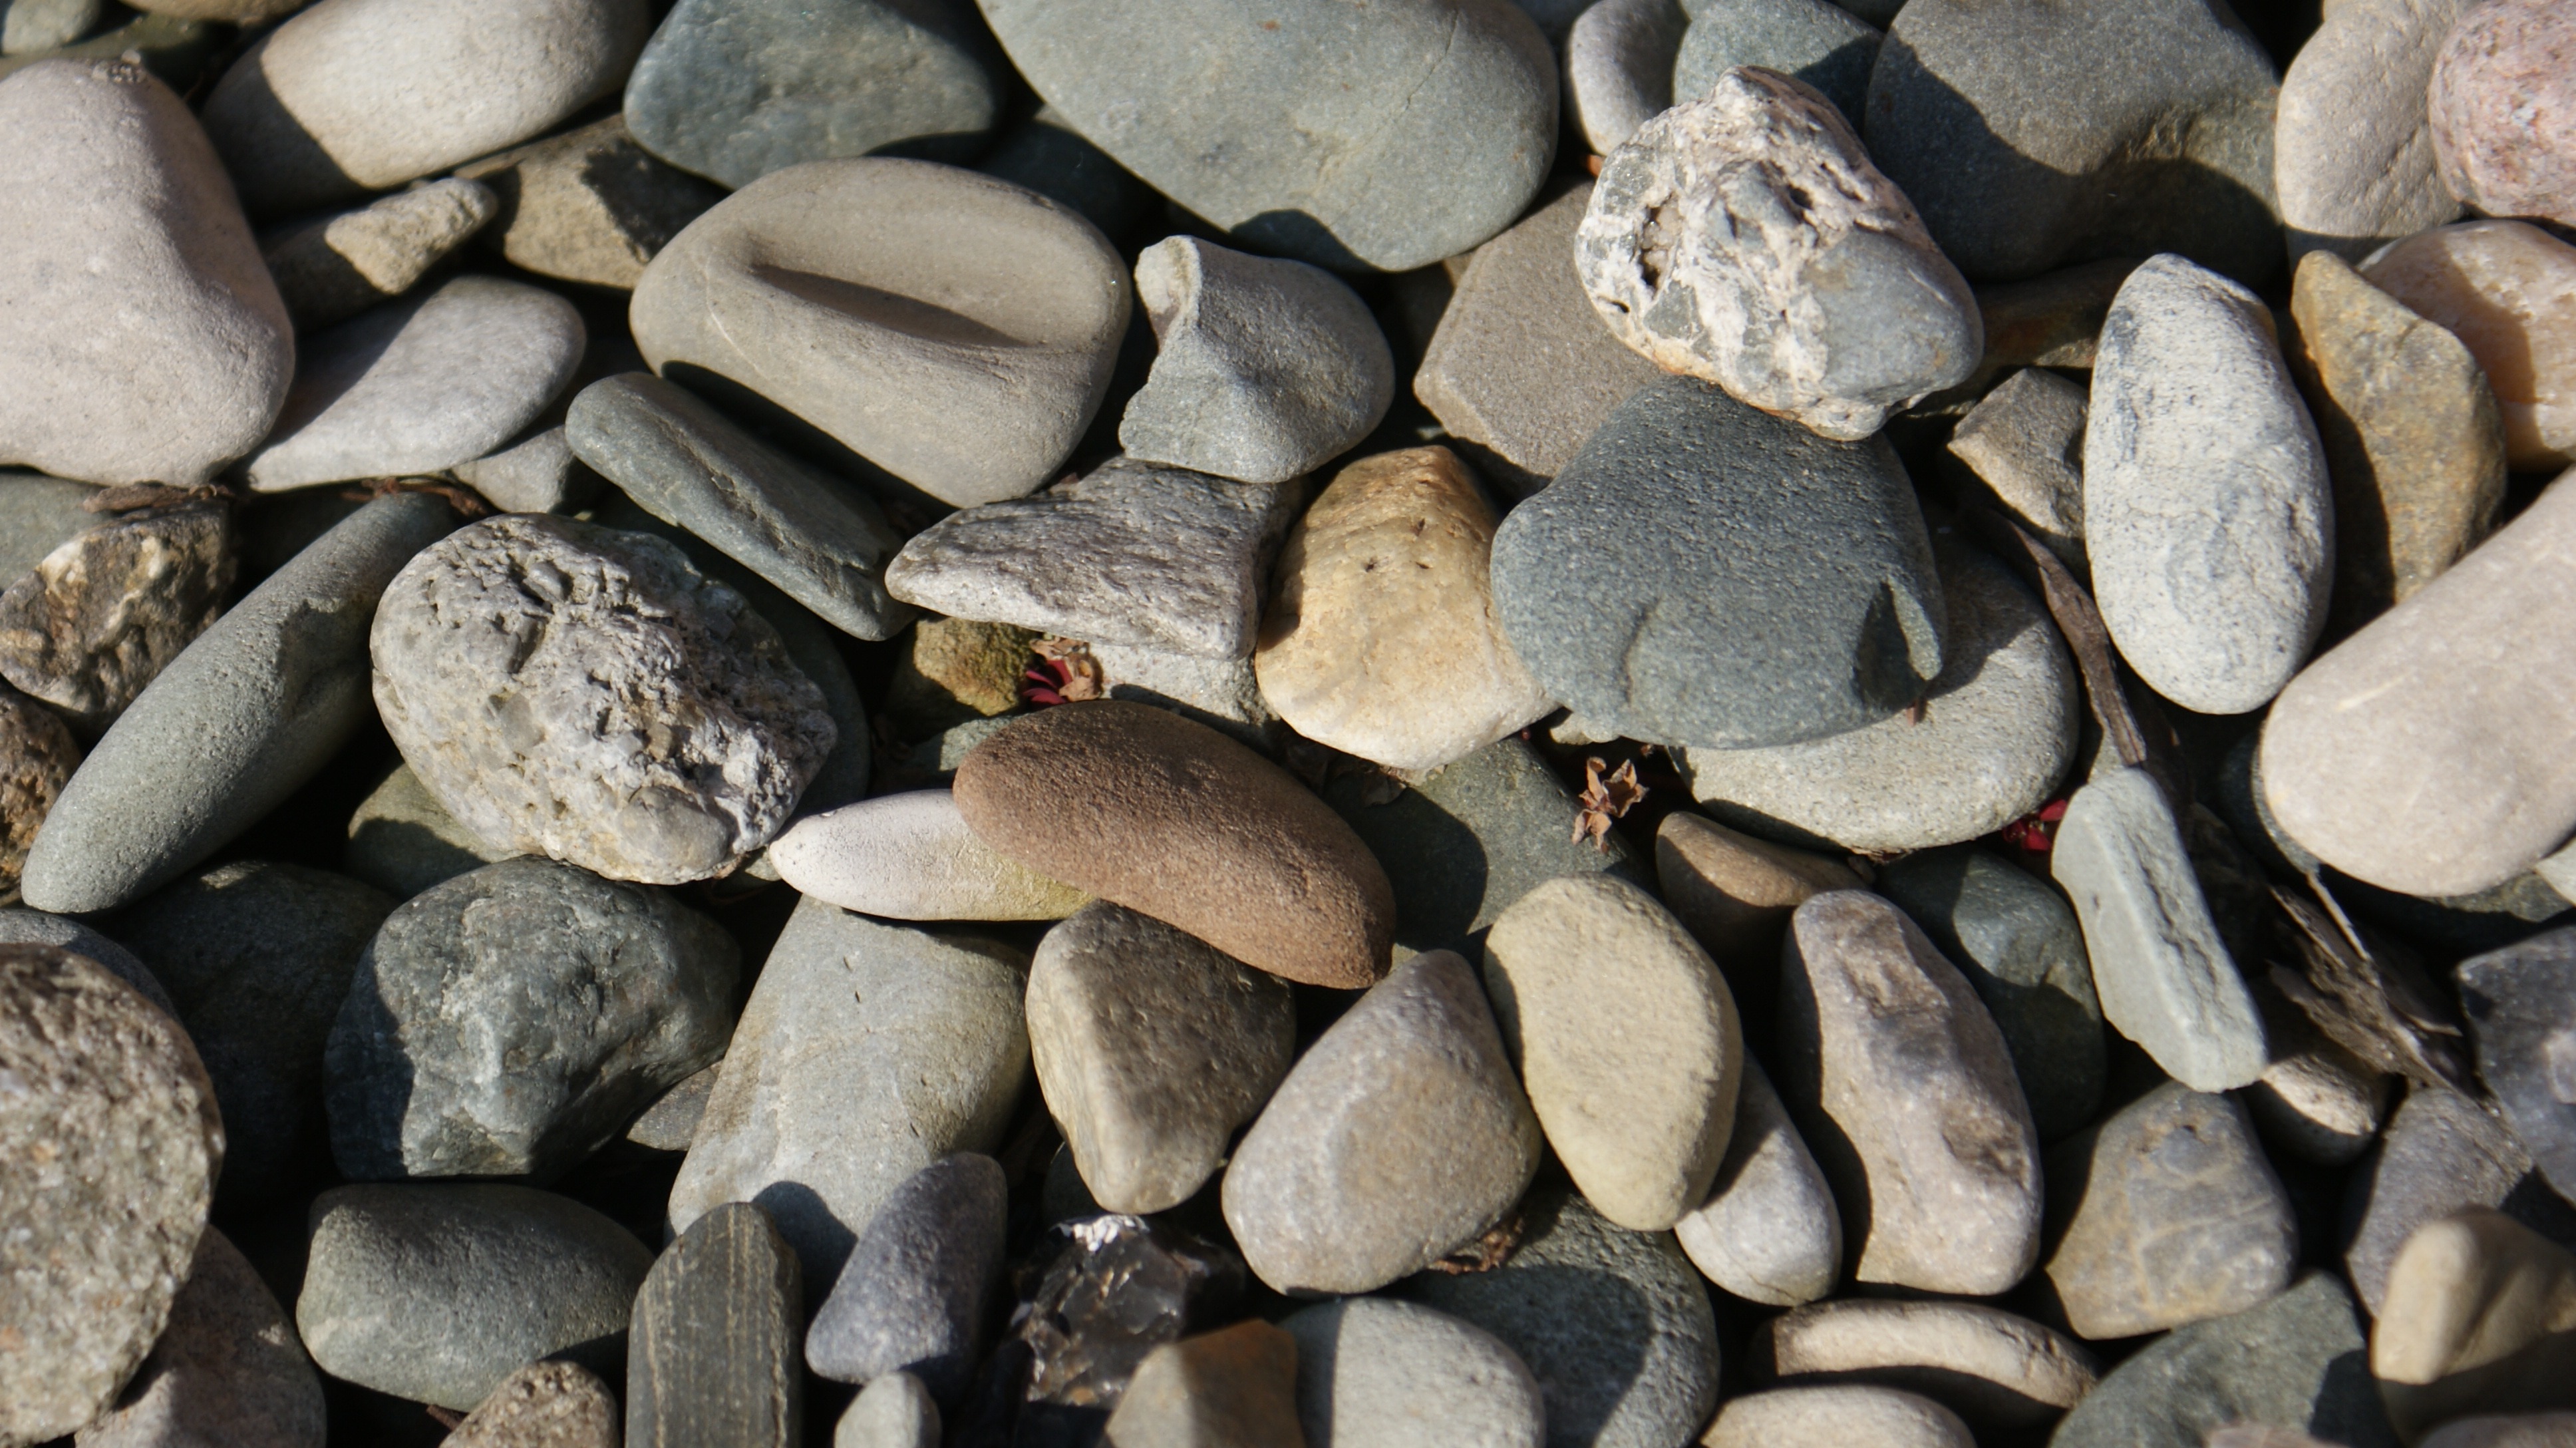
rock, wood, stone, pebble, soil, stone wall, garden, material, zen, rubble, meditation, gravel, boulder, the background